Raspberry Pi

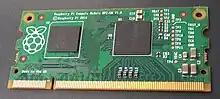
Compute Module 1

Official Raspberry Pi HATs (Hardware Attached on Top) and expansion boards extend the functionality of Raspberry Pi computers. The HAT standard was introduced in July 2014. Many boards use an EEPROM for automatic configuration.